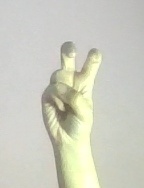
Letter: toot